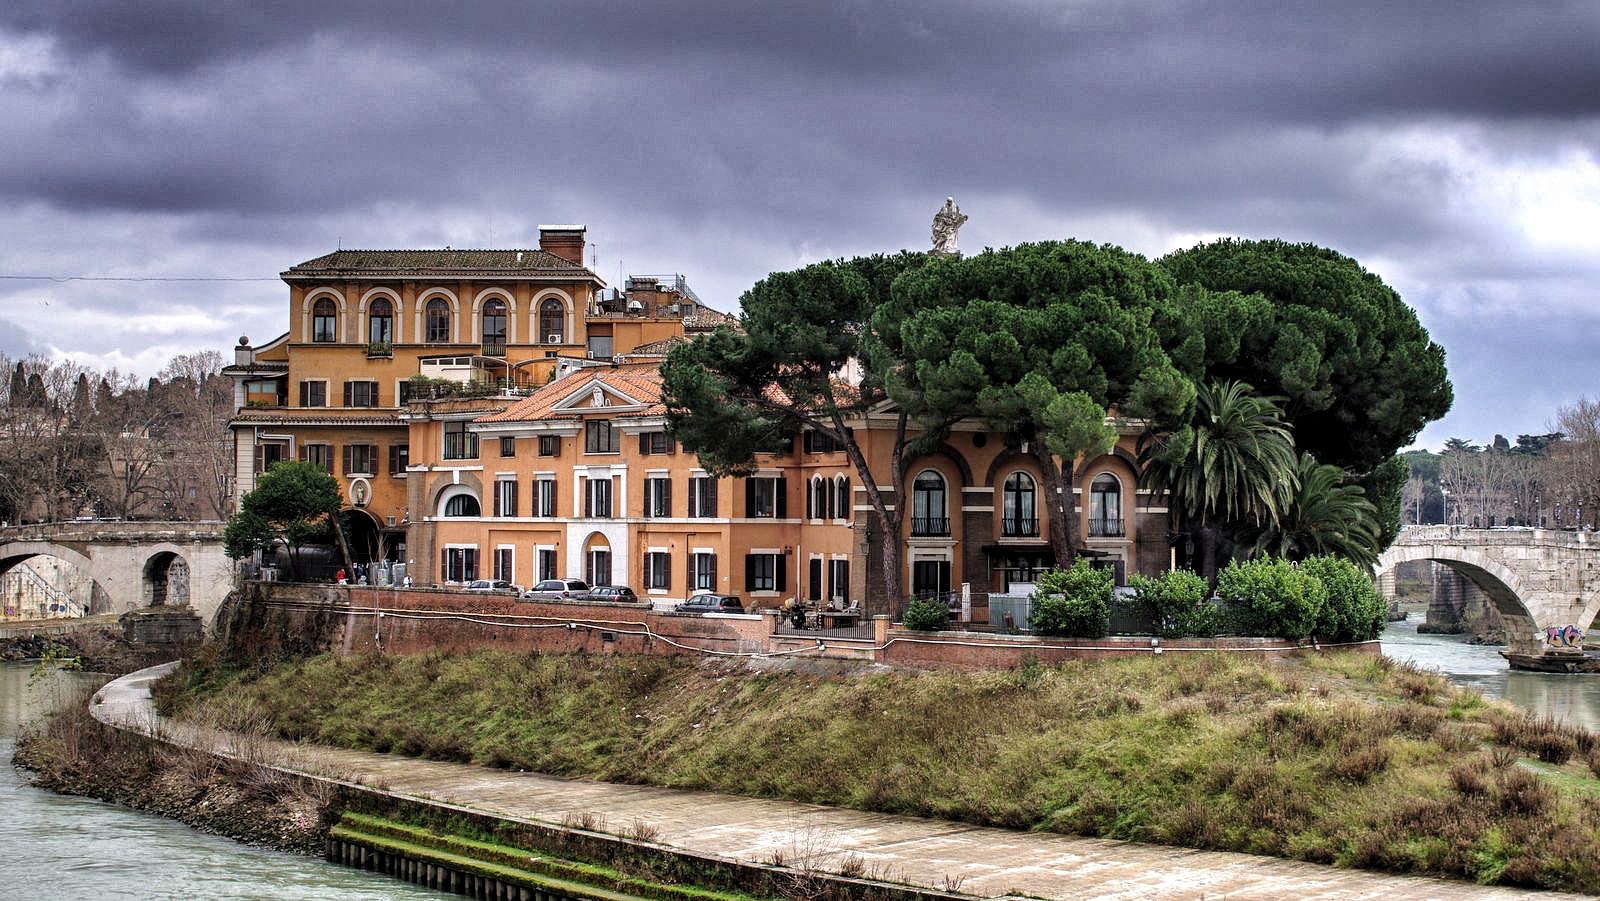
building, architecture, sky, tree, house, river, cloud, estate, waterway, palace, mansion, villa, city, plant, stately home, home, tourism, facade, ancient history, ruins, historic house